Decticus albifrons

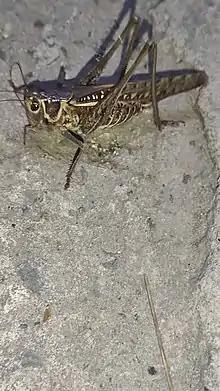
A specimen of insect caught at night

Decticus albifrons, the southern wartbiter, is a species of katydid in the subfamily Tettigoniinae. It is found in Southern Europe